Monty Python's The Ministry of Silly Walks

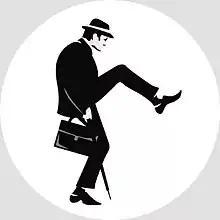

Monty Python's The Ministry of Silly Walks is a 2014 mobile game from Boondoggle Studios. The game is based on the famous Monty Python sketch known by the same name.